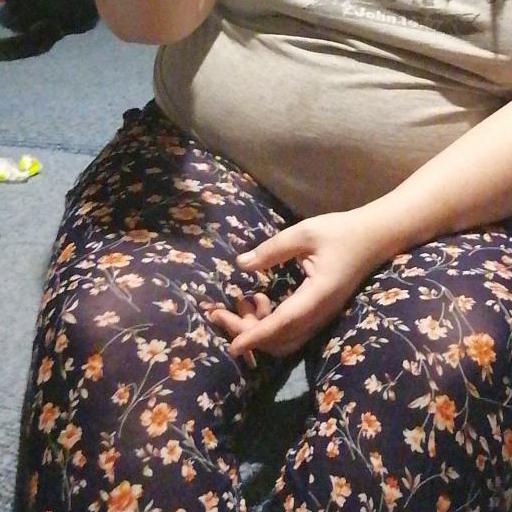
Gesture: no_gesture